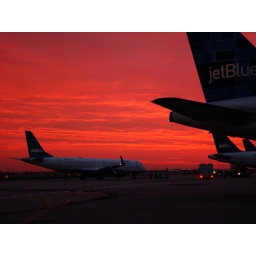
red sky in New York